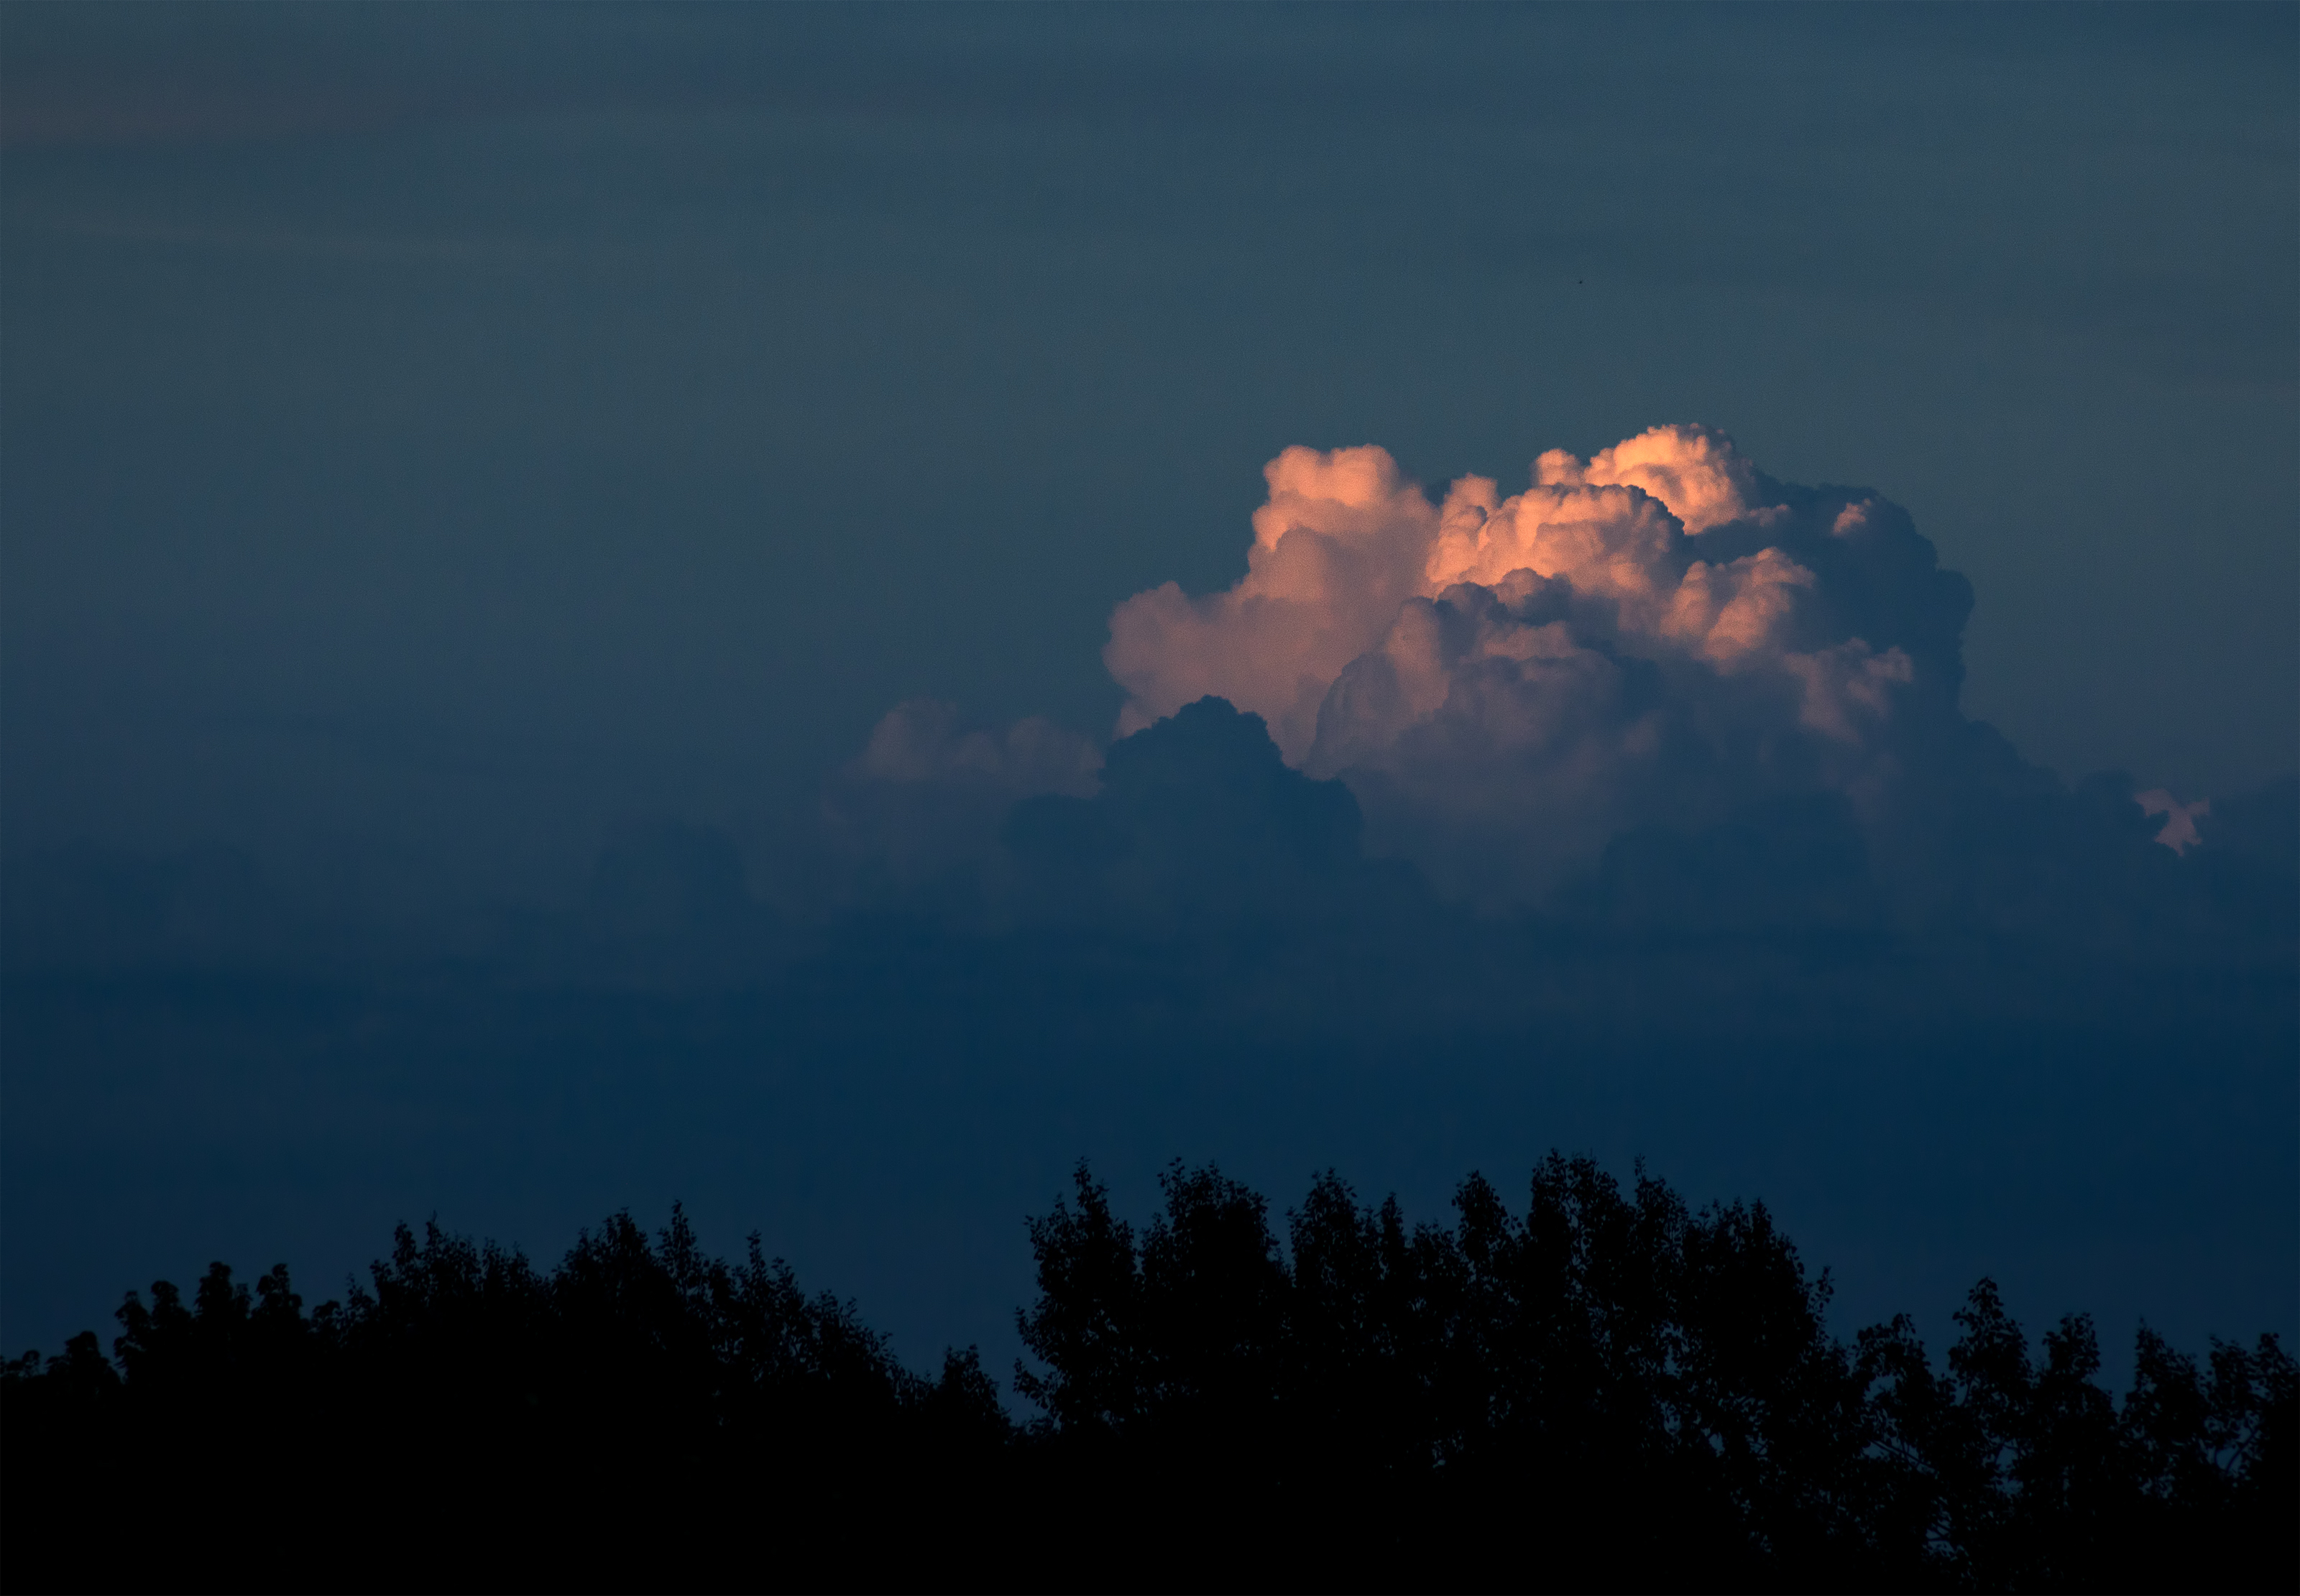
horizon, silhouette, mountain, cloud, sky, sunrise, sunset, morning, dawn, atmosphere, dusk, evening, darkness, afterglow, meteorological phenomenon, atmospheric phenomenon, atmosphere of earth